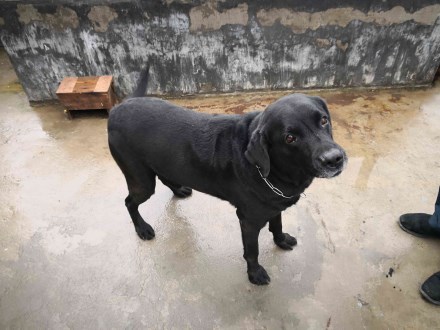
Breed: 3580-n000122-Labrador_retriever